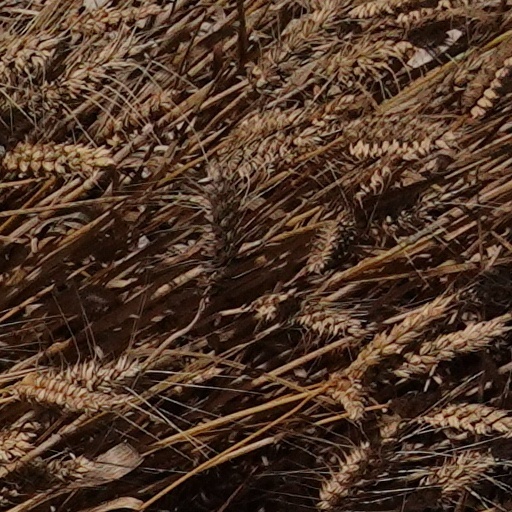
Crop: wheat